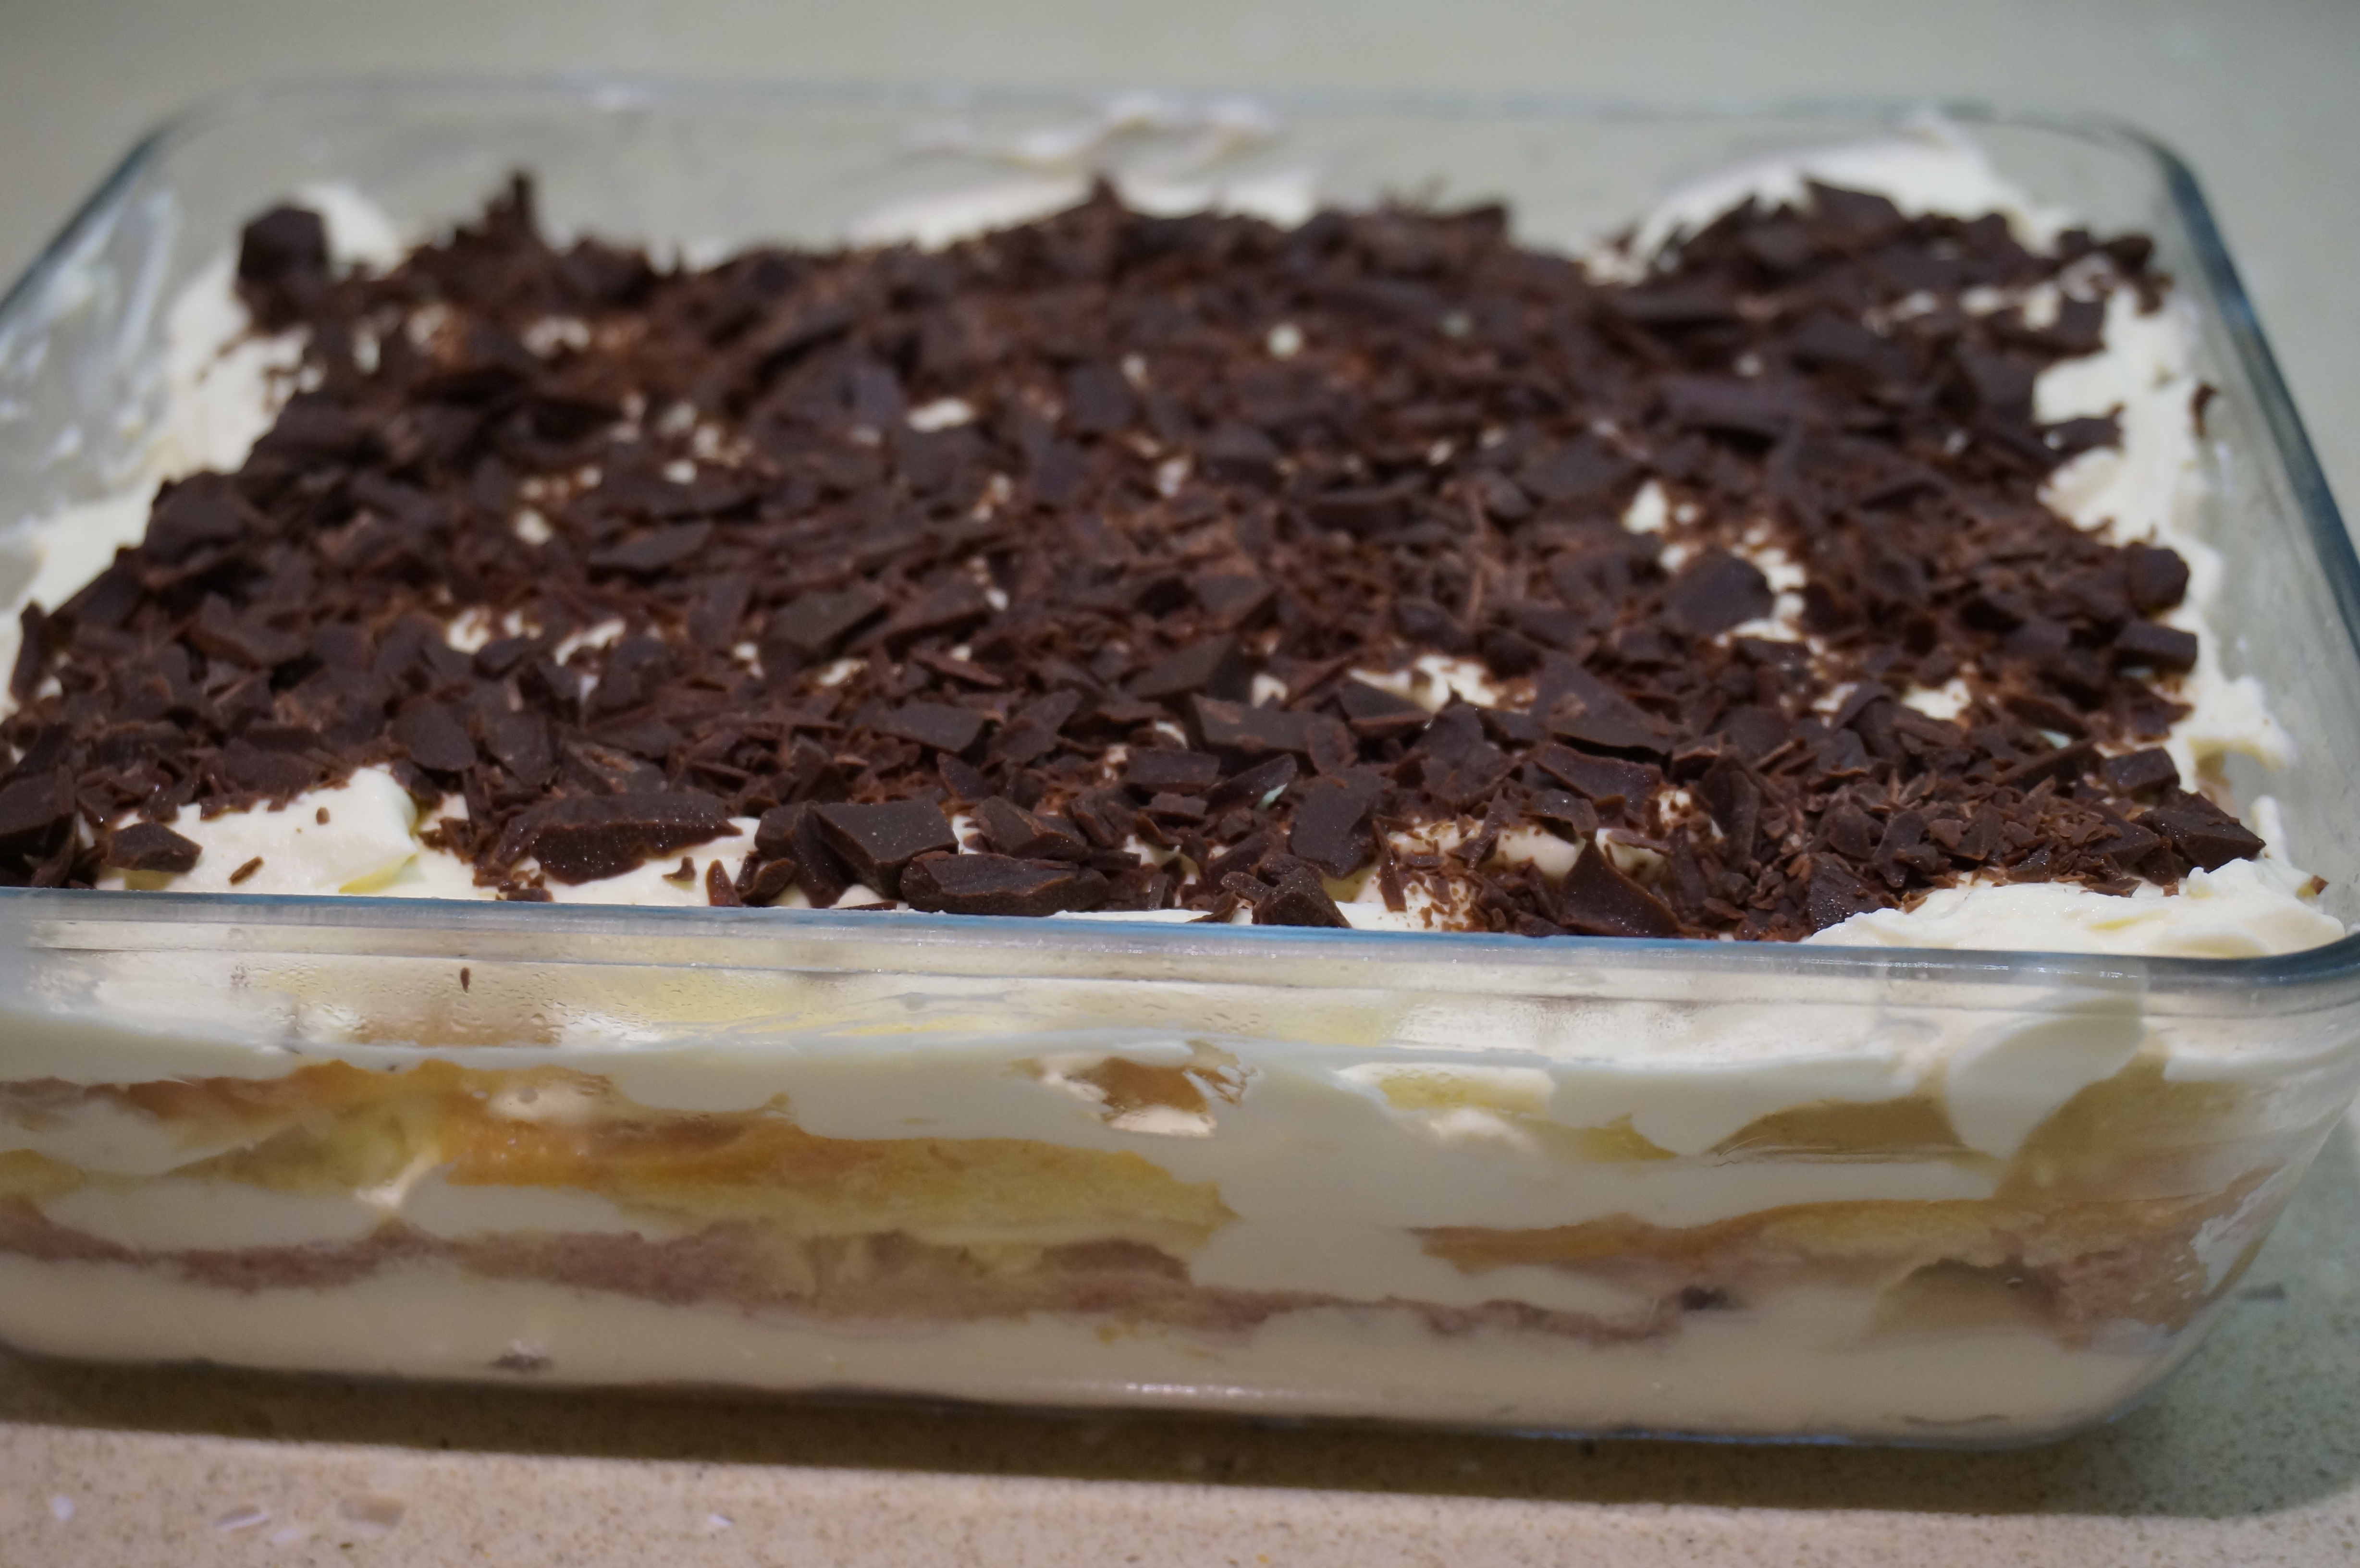
sweet, dish, food, chocolate, baking, dessert, cuisine, cream, chocolate cake, icing, baked goods, torte, tiramisu, mascarpone, snack food, chocolate brownie